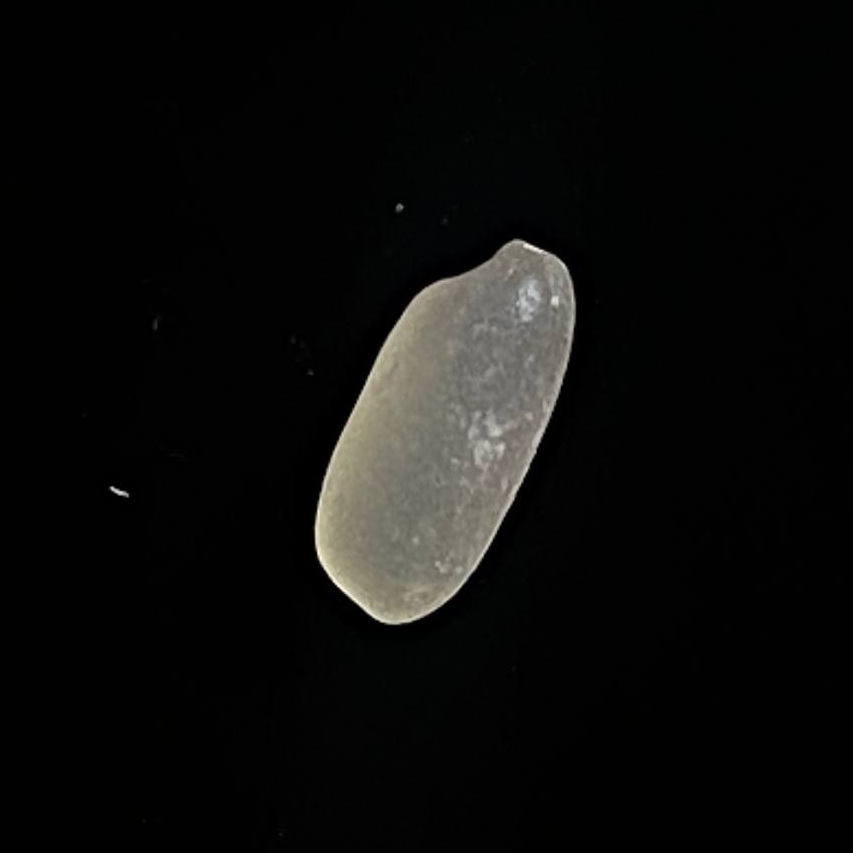
Rice variety: Paijam